List of former local government areas of Queensland

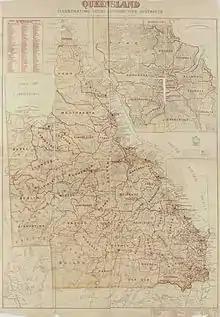
Local government areas (municipalities, shires and divisions) in Queensland, March 1902

The local government areas (LGAs) of Queensland, Australia are the defined areas within which legally constituted local government authorities, known as councils, have responsibilities to provide local services. Determining the size and shape of the local government areas is the sole responsibility of the Queensland Government.